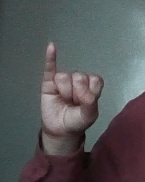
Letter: meem